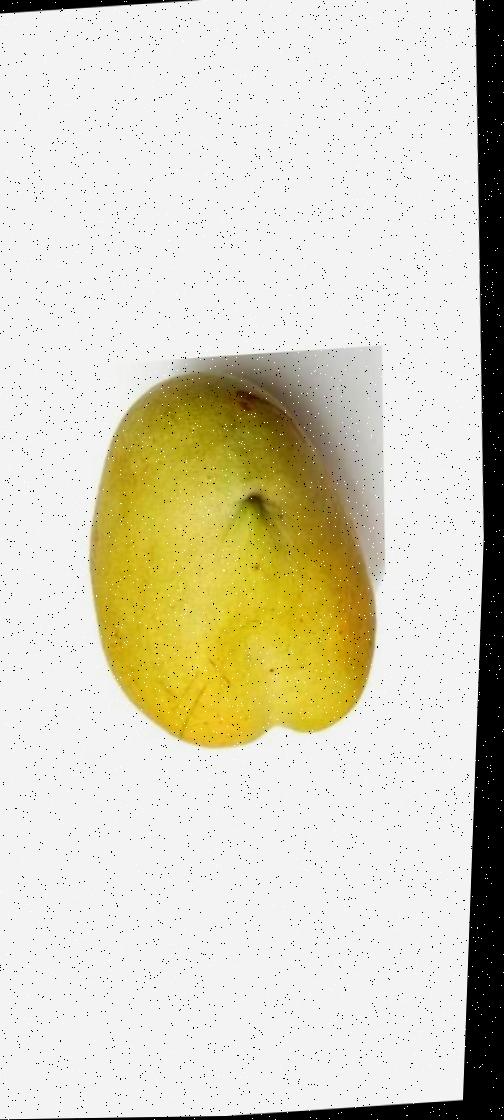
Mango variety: Bari-11